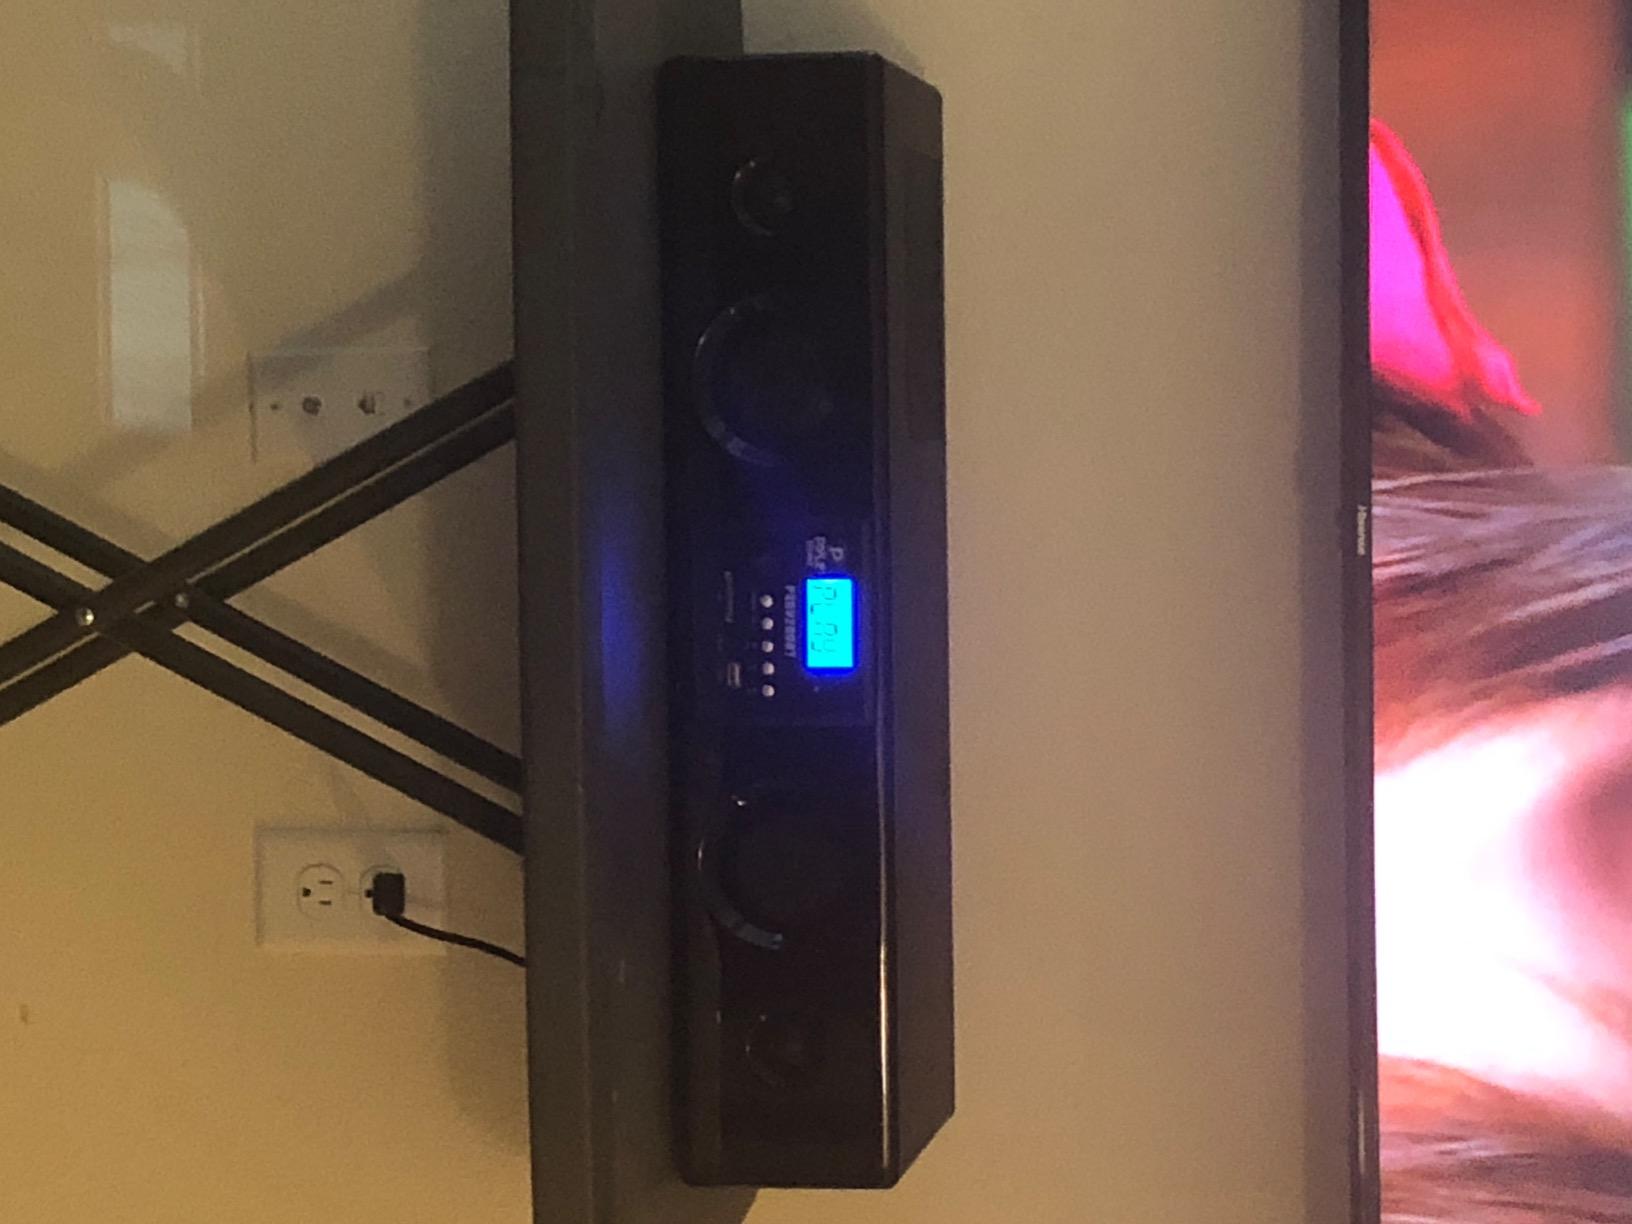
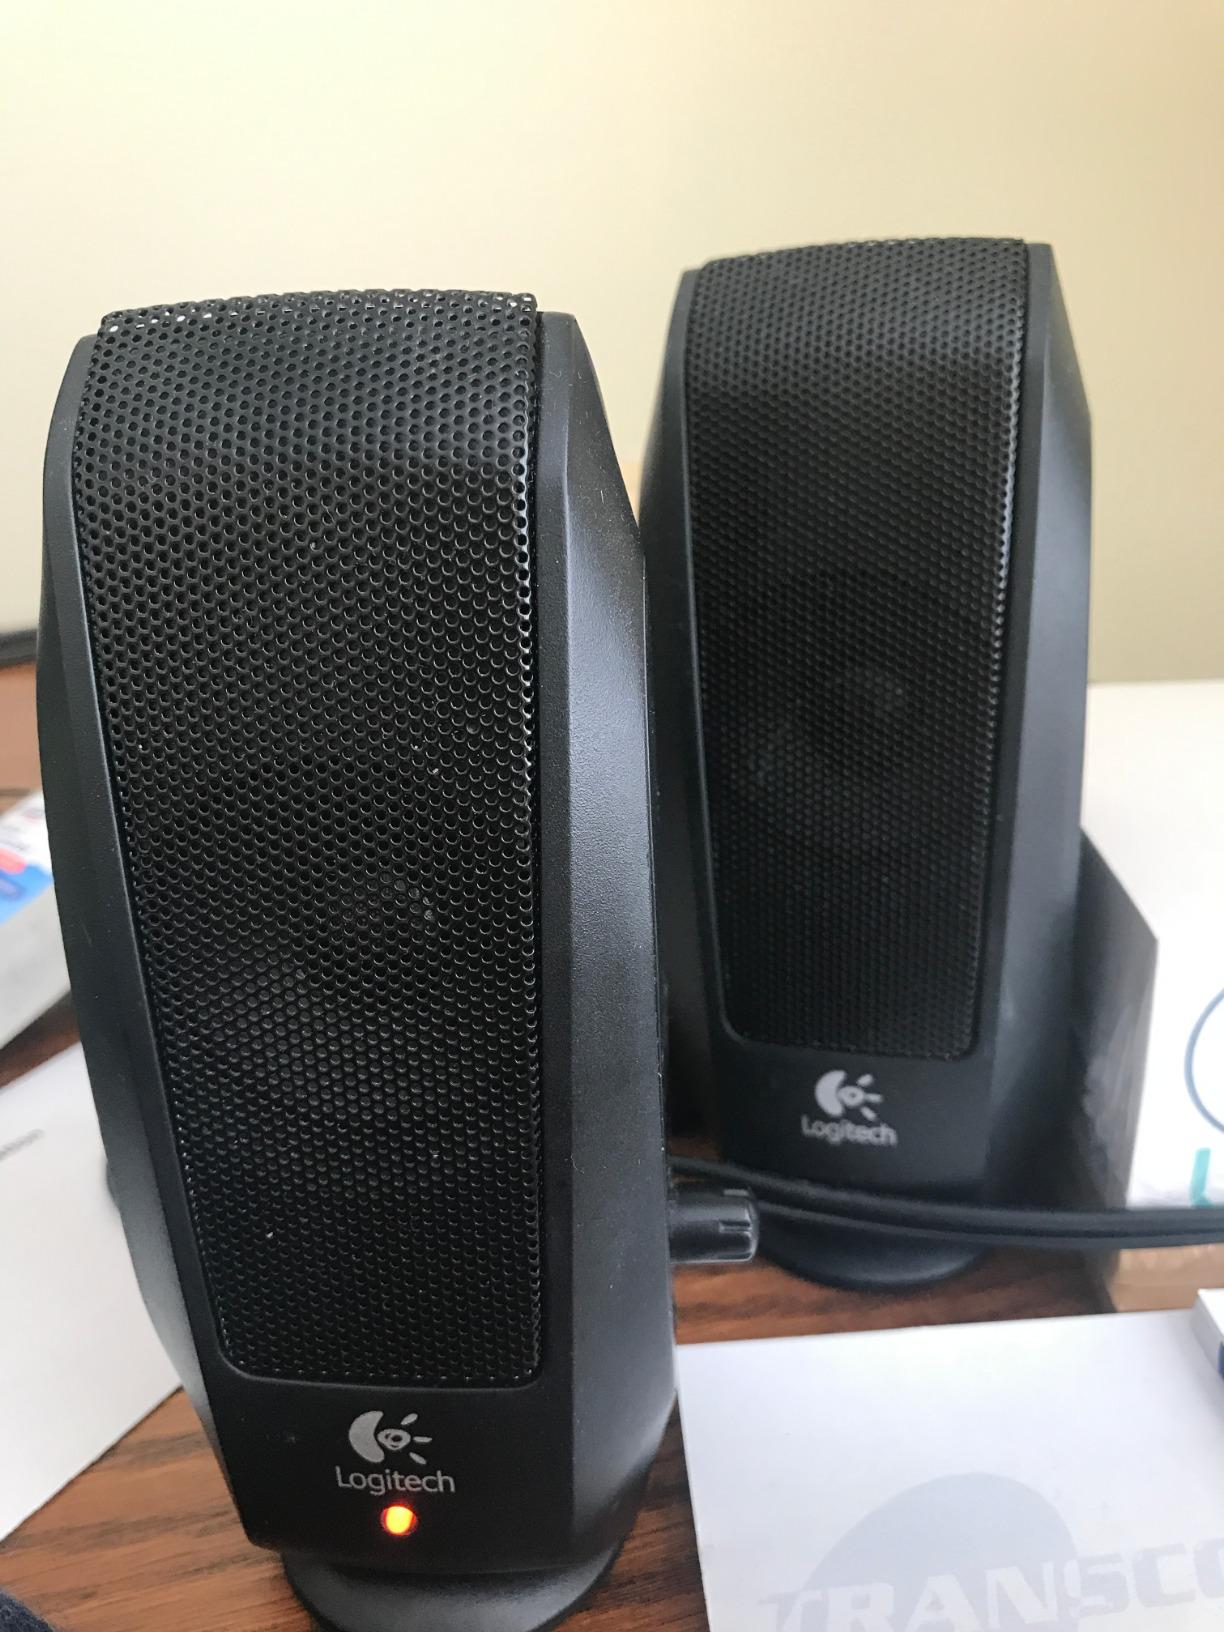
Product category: speaker
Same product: no